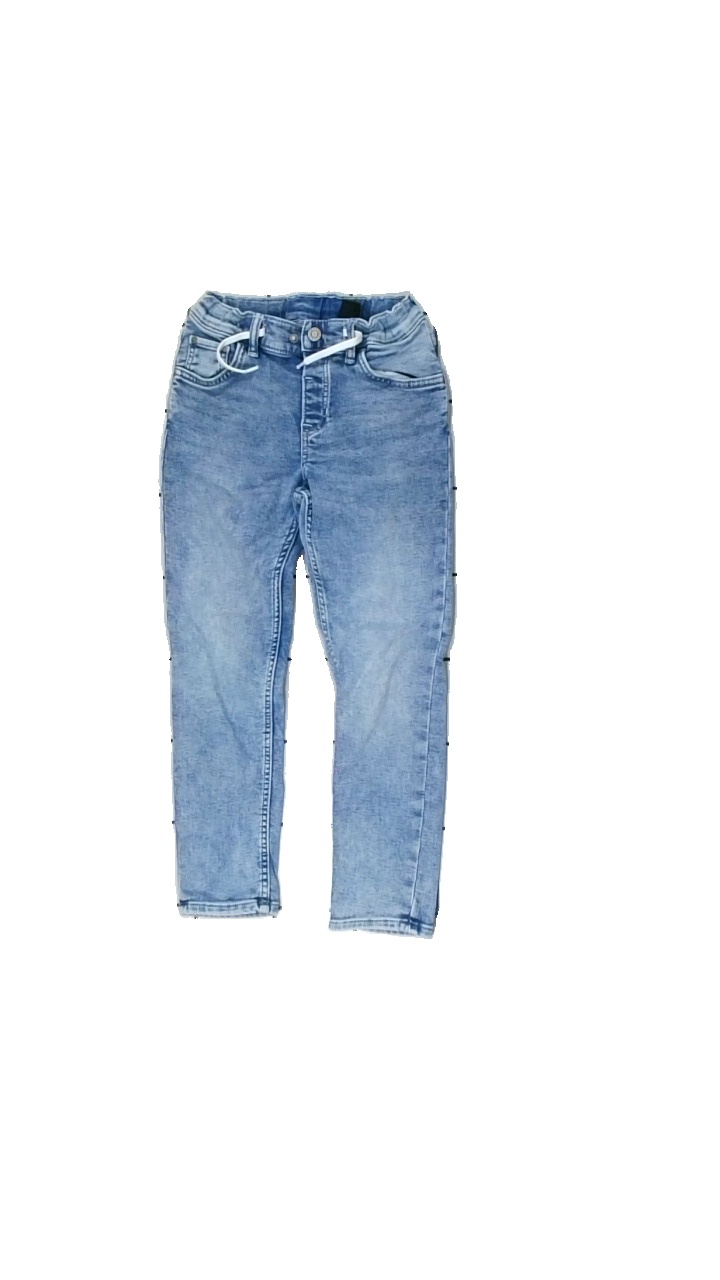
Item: Jeans (Children)
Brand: H&m
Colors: Blue
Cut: Regular
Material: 100% Cotton
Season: All
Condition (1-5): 5
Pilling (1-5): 5
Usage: Reuse
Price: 50-100